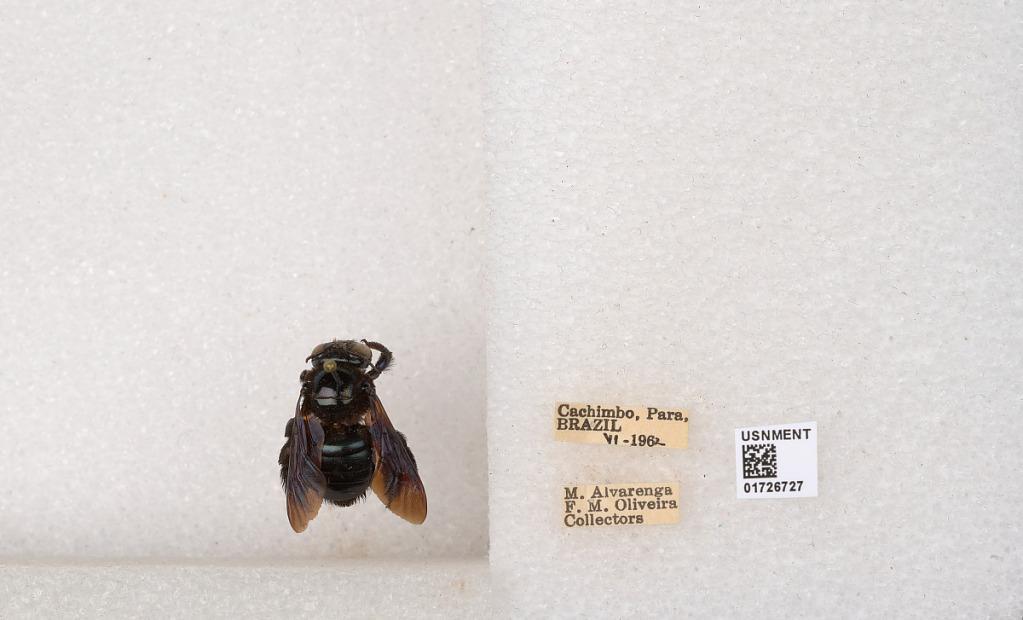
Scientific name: Xylocopa (Schonnherria) macrops Lepeletier
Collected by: M. Alvarenga & F. Oliveira
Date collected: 1962-6-1
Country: Brazil
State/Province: Para
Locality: Cachimbo